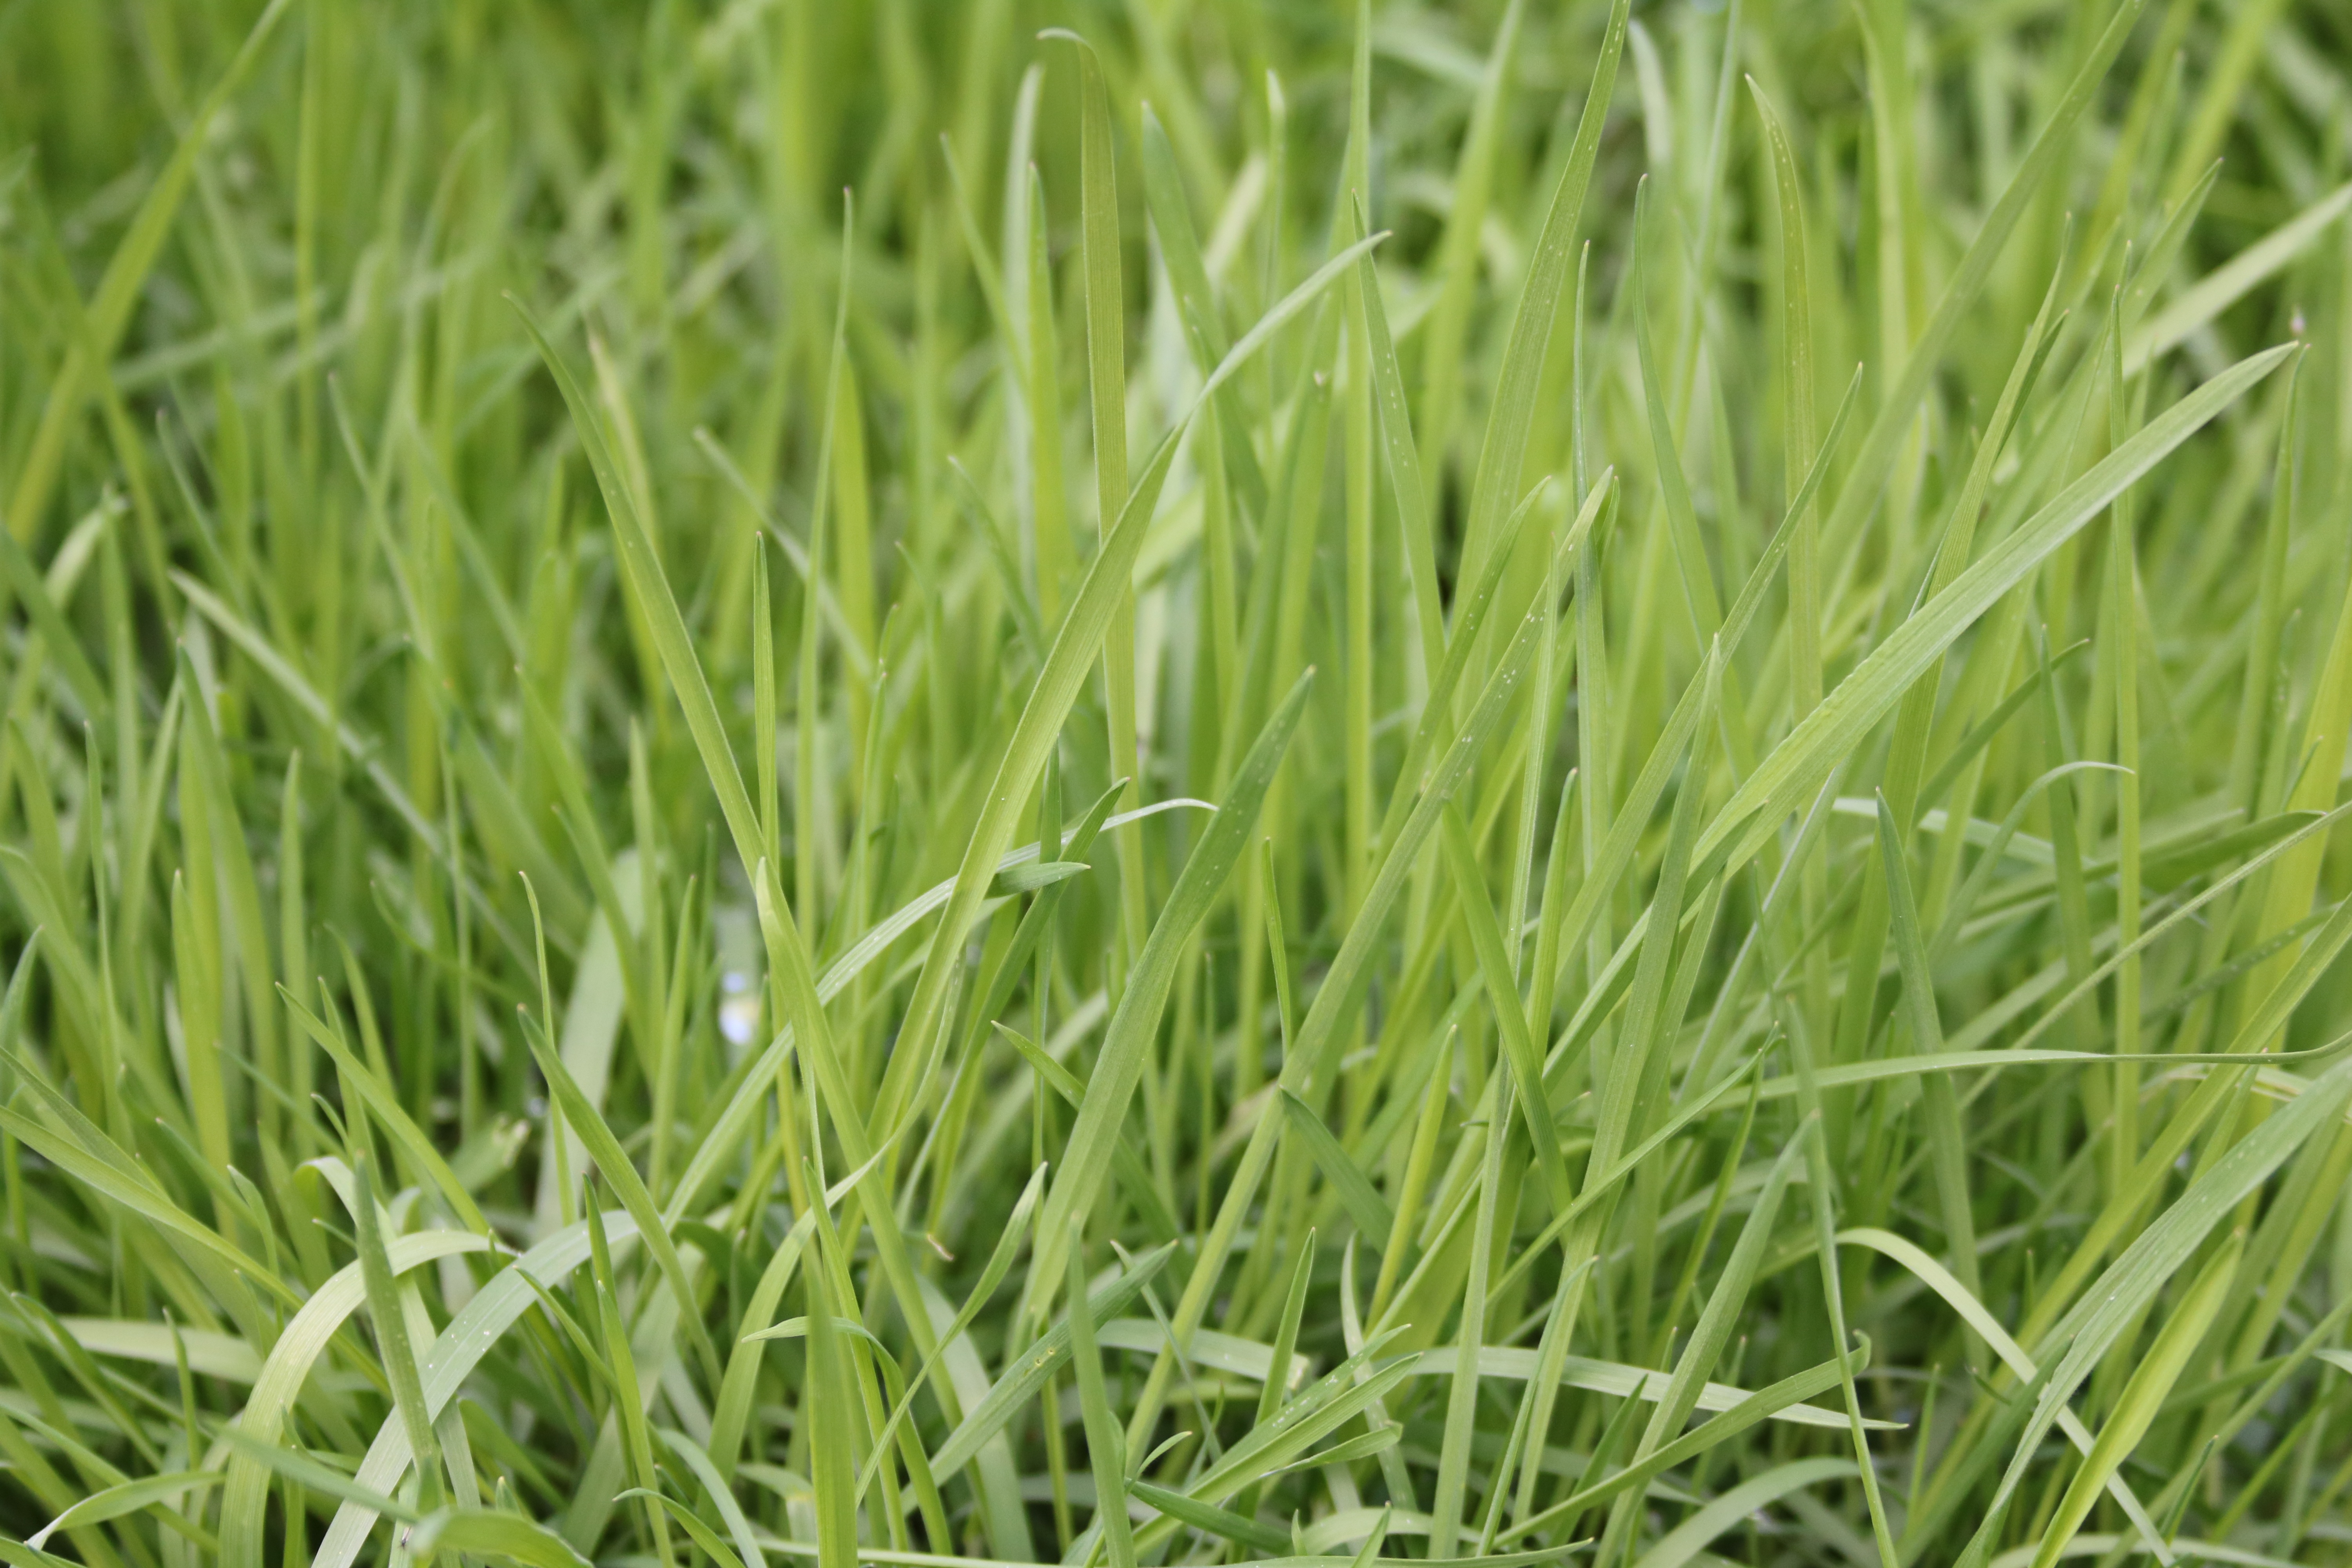
nature, grass, plant, field, lawn, meadow, prairie, environment, spring, green, herb, crop, fresh, soil, agriculture, outdoors, grassland, green grass, flooring, flowering plant, artificial turf, chrysopogon zizanioides, sweet grass, grass family, plant stem, land plant, hierochloe